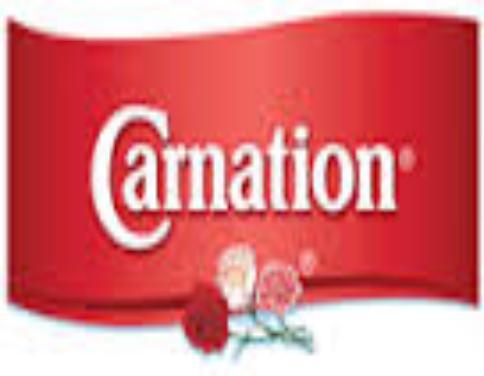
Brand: Carnation
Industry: Food